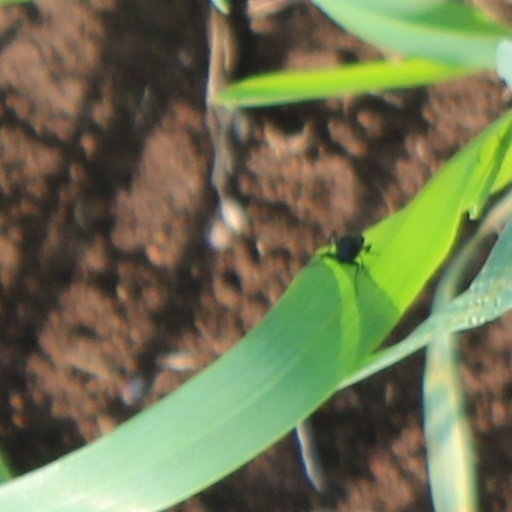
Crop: wheat